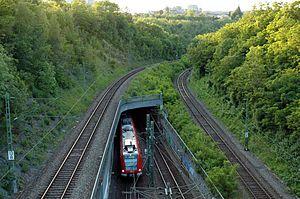
La ligne de Stuttgart à Singen appelée Gäubahn est une ligne de chemin de Fer allemande reliant Stuttgart à Singen via Eutingen im Gäu, Horb am Neckar, Rottweil et Tuttlingen.